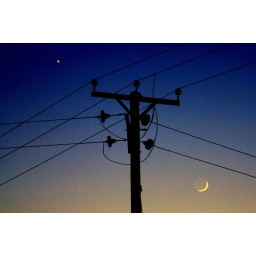
Silhouette of a telegraph pole and cables against a darkening sky with Venus top left and a new moon bottom right.